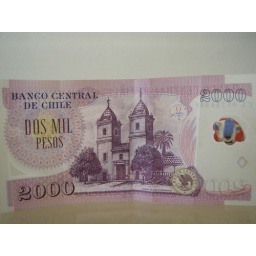
The Chilean 2000 Peso note is unique in having a plastic window as one of its anti-counterfeit features.